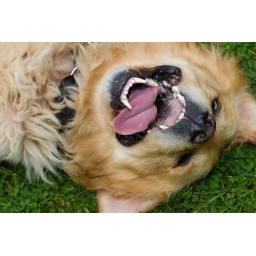
Today I will lie under a tree until a fat cat falls into my big mouth...